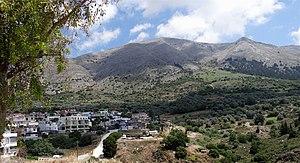
Le mont Attavyros vu du village d'Emponas, Rhodes, Grèce.
Emponas, parfois transcrit Embonas, est un village de montagne de Grèce, siège du district municipal d'Attavyros, sur l'île de Rhodes en Égée-Méridionale.